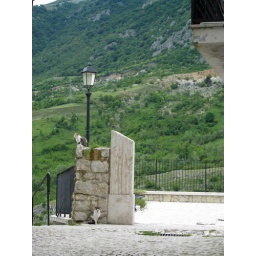
sometimes these little towns around the lake seemed devoid of humans, but populated by cats instead